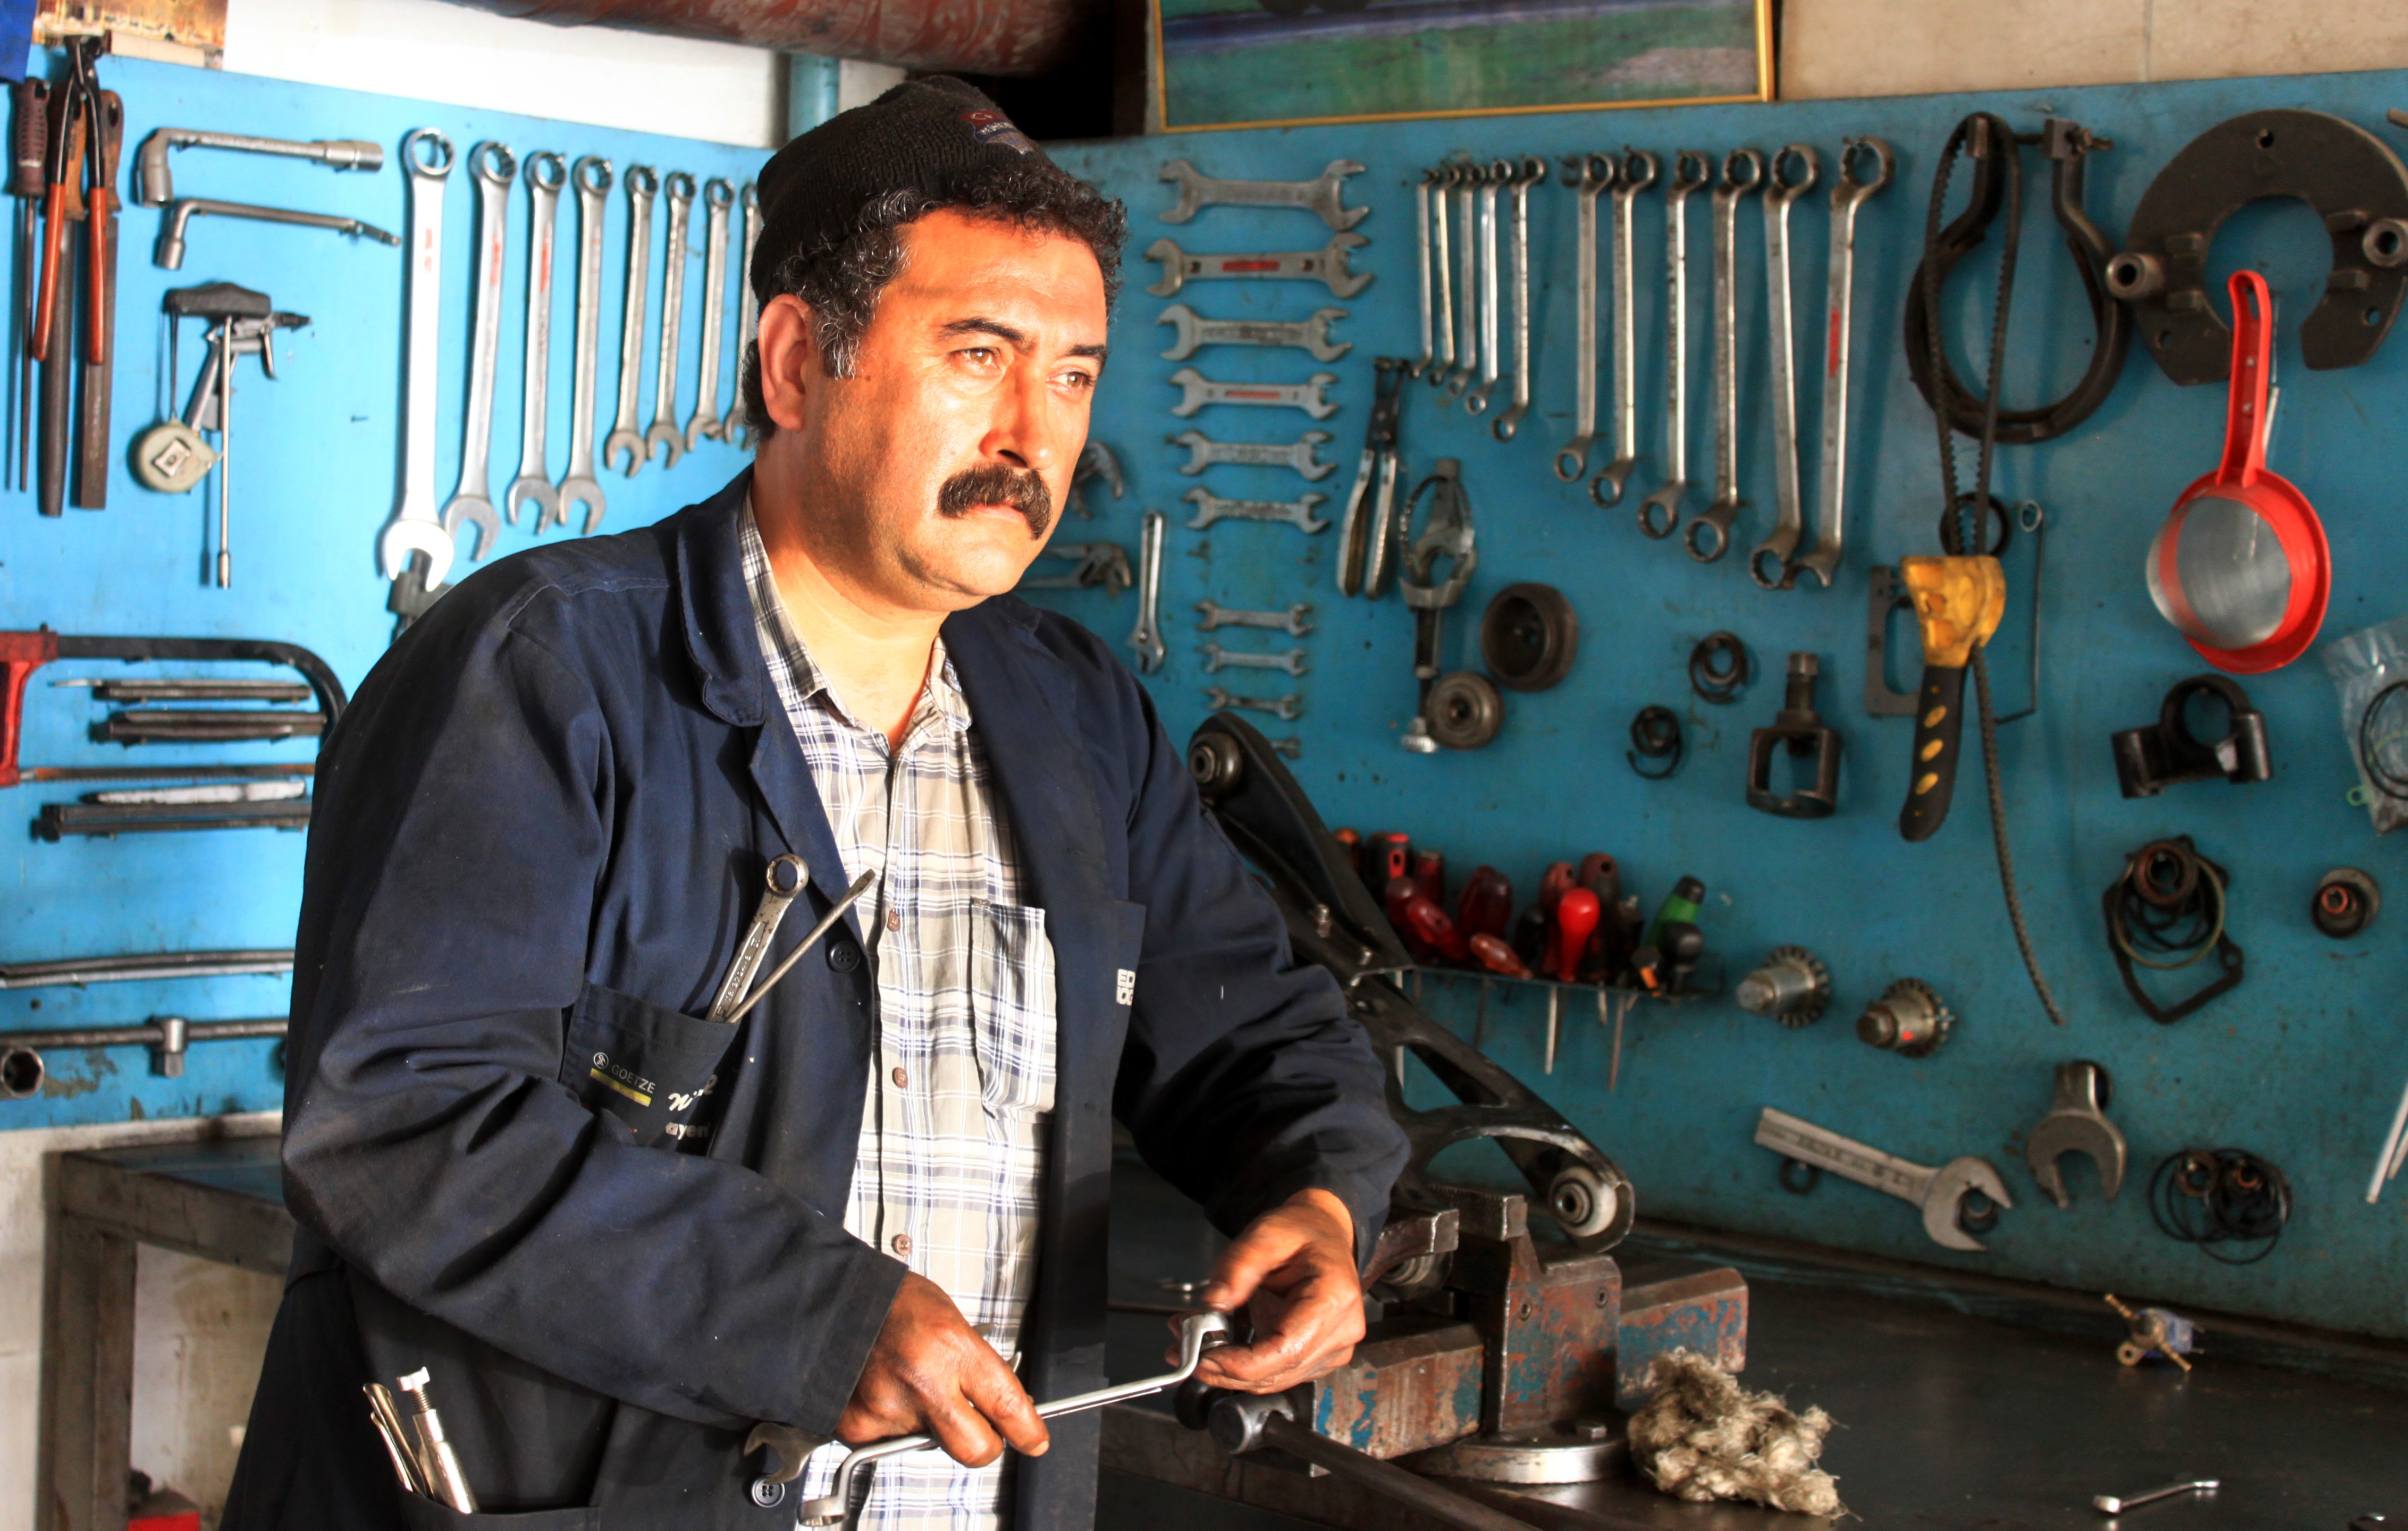
person, worker, labor, master, sweat, repairman